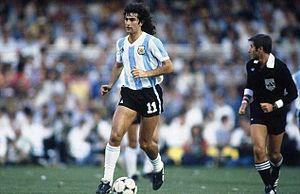
Mario Alberto Kempes est un footballeur argentin né le 15 juillet 1954 à Bell Ville dans la région de Córdoba.